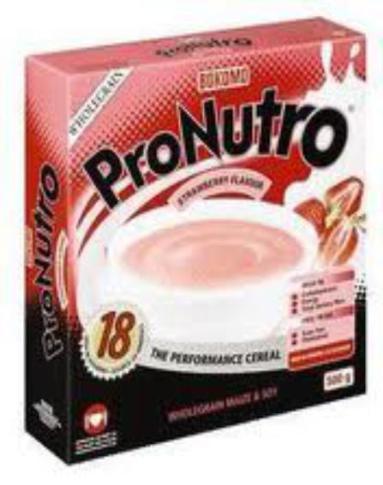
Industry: Food